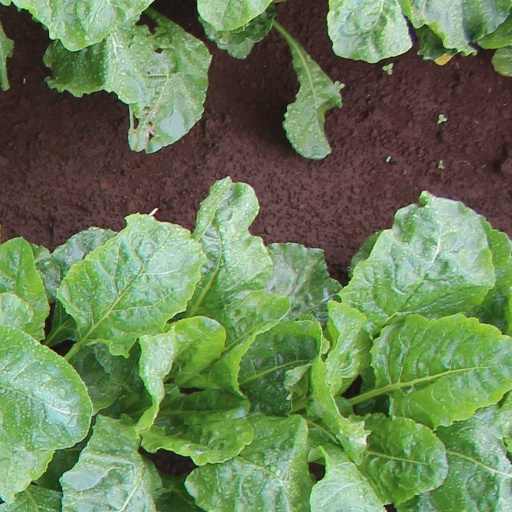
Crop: sugar beet